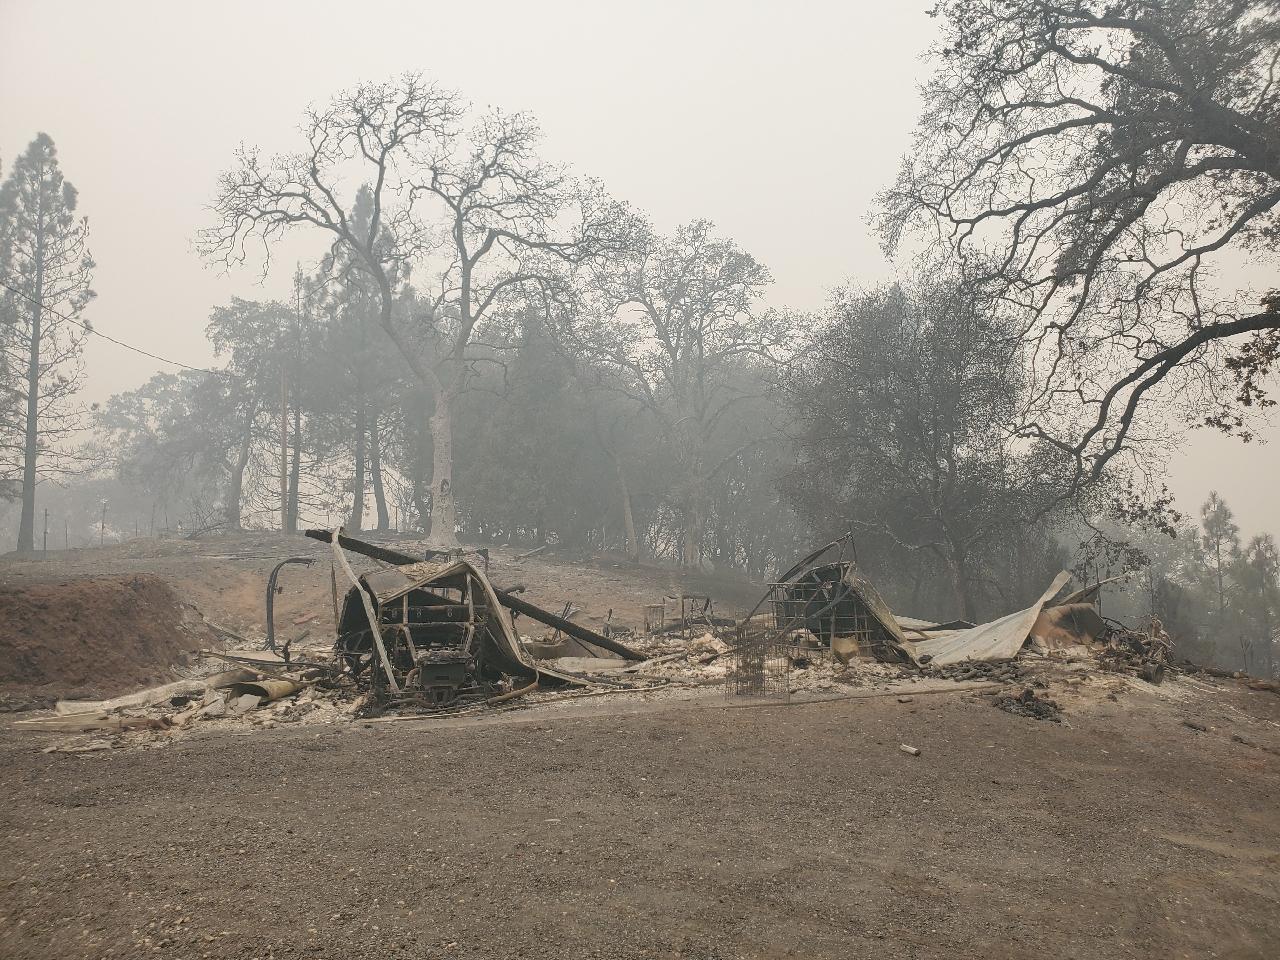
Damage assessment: destroyed